Hassocks

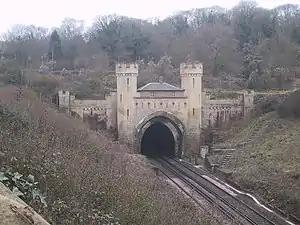
Clayton Tunnel to the south of Hassocks, takes the main London to Brighton railway line under the South Downs

The opening on 21 September 1841 of Hassocks Gate station, named after the nearby toll gate on the turnpike road to Brighton but now known simply as Hassocks, on the London and Brighton Railway was the spur to building the modern village. South of the village the railway passes beneath the chalk escarpment of the South Downs through Clayton Tunnel, which at is the longest of the five tunnels on the railway. The north entrance of the tunnel is distinguished by a castellated portal with a dwelling house between the two towers. The latter might have been built for the use of the man who had to look after the gas lighting in the tunnel (for several years after opening the interior of the tunnel was whitewashed and lit by gas lamps, presumably to allay the fears of early railway travellers). In 1861 a collision between two trains within the tunnel killed 23 people and injured 176 others.